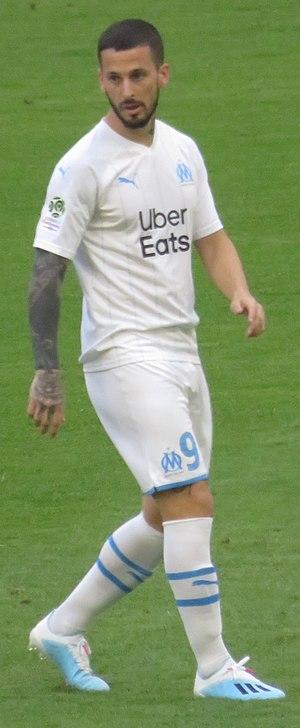
Dario Benedetto après son entrée en jeu à la 73e minute de jeu le samedi 10 août contre le Stade de Reims. Ce sont les premiers pas de Dario sous le maillot de l'Olympique de Marseille.
Darío Ismael Benedetto, surnommé Pipa, né le 17 mai 1990 à Berazategui, est un footballeur international argentin. Depuis l'été 2019, il évolue au poste d'attaquant à l'Olympique de Marseille.